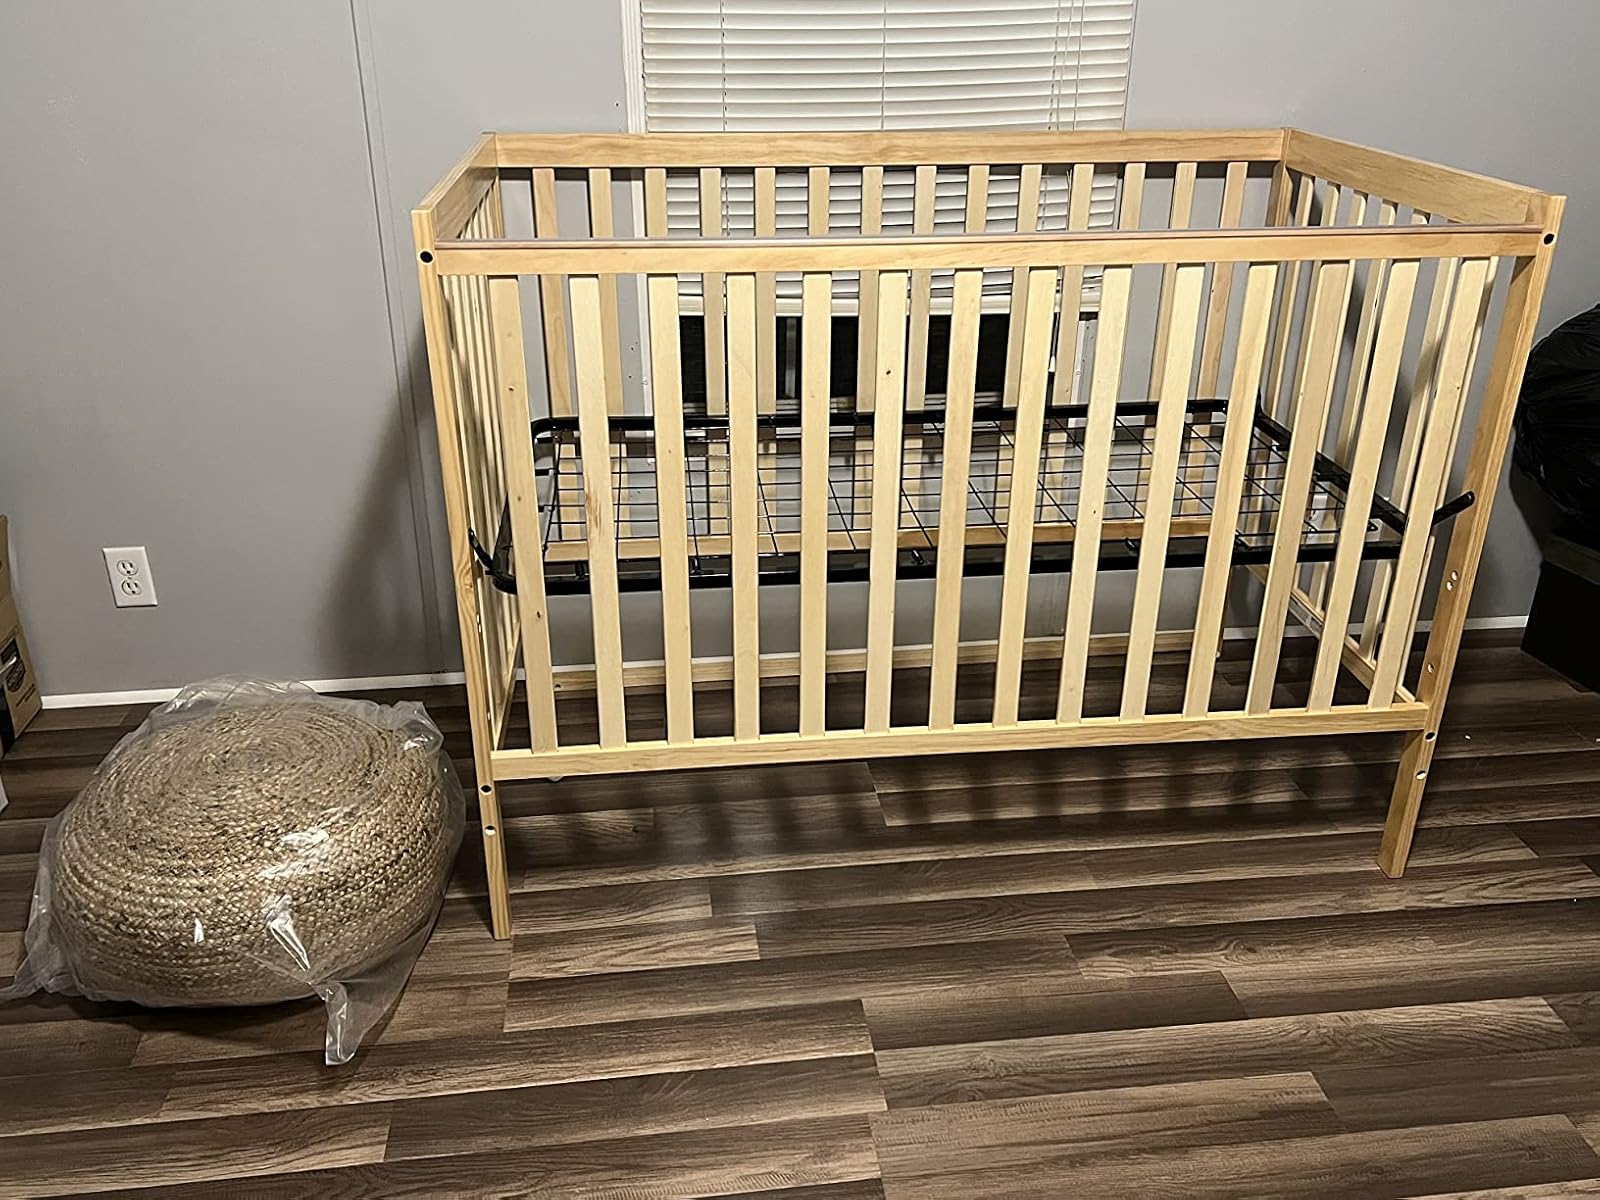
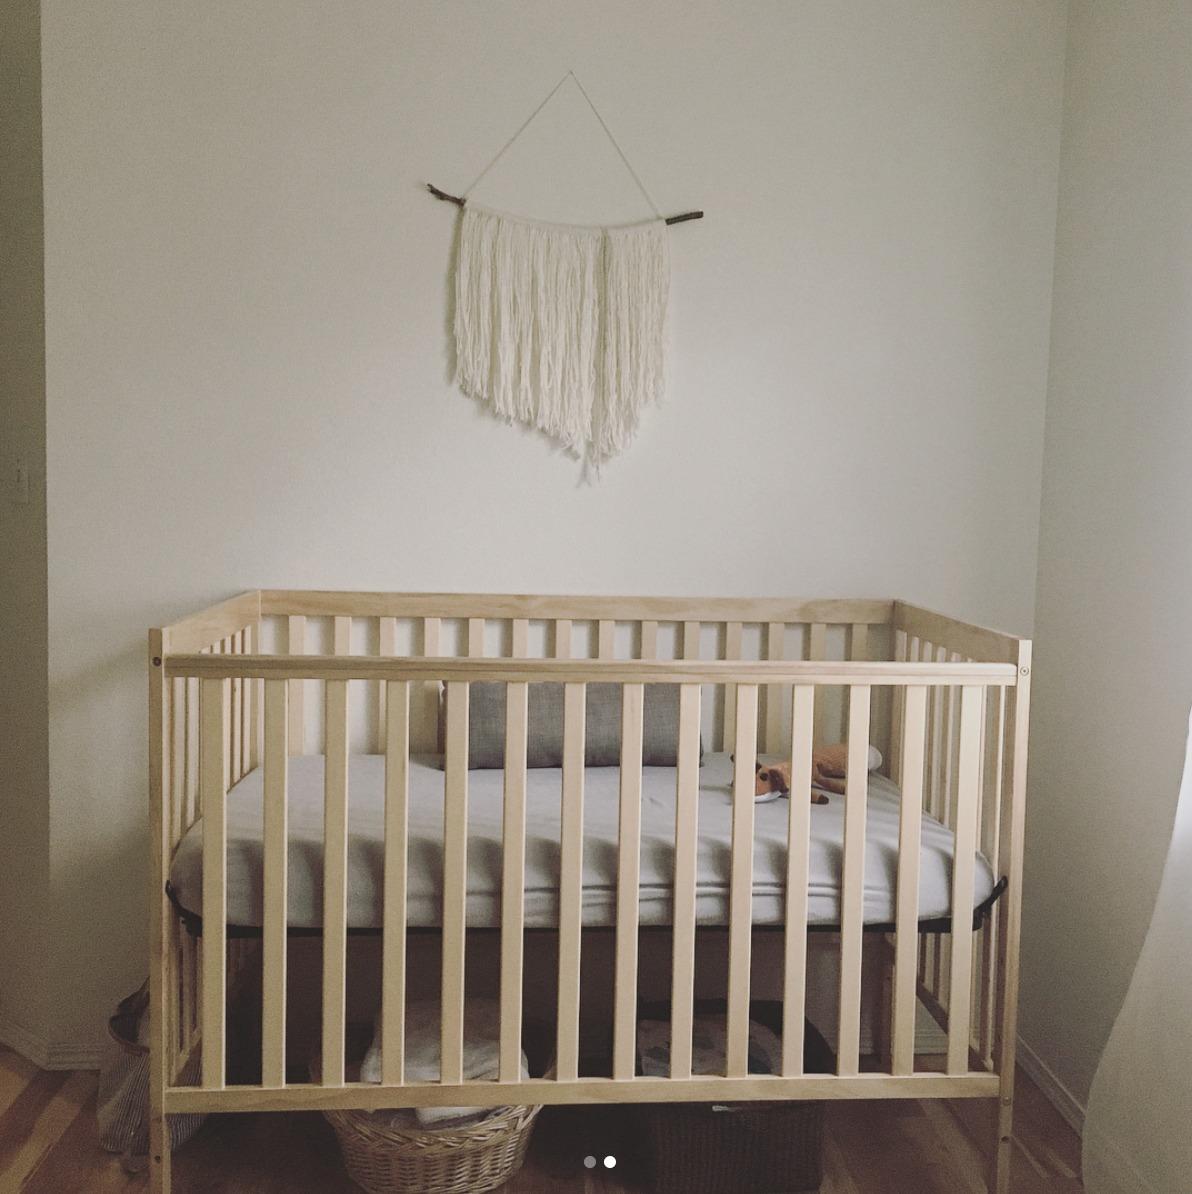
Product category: products_crib
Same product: yes